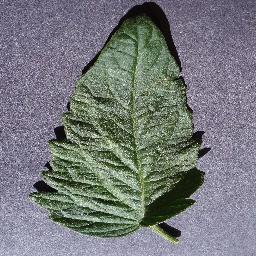
Label: Tomato___healthy